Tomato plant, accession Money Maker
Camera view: horizontal (90 deg, fisheye); turntable rotation: 180 degrees
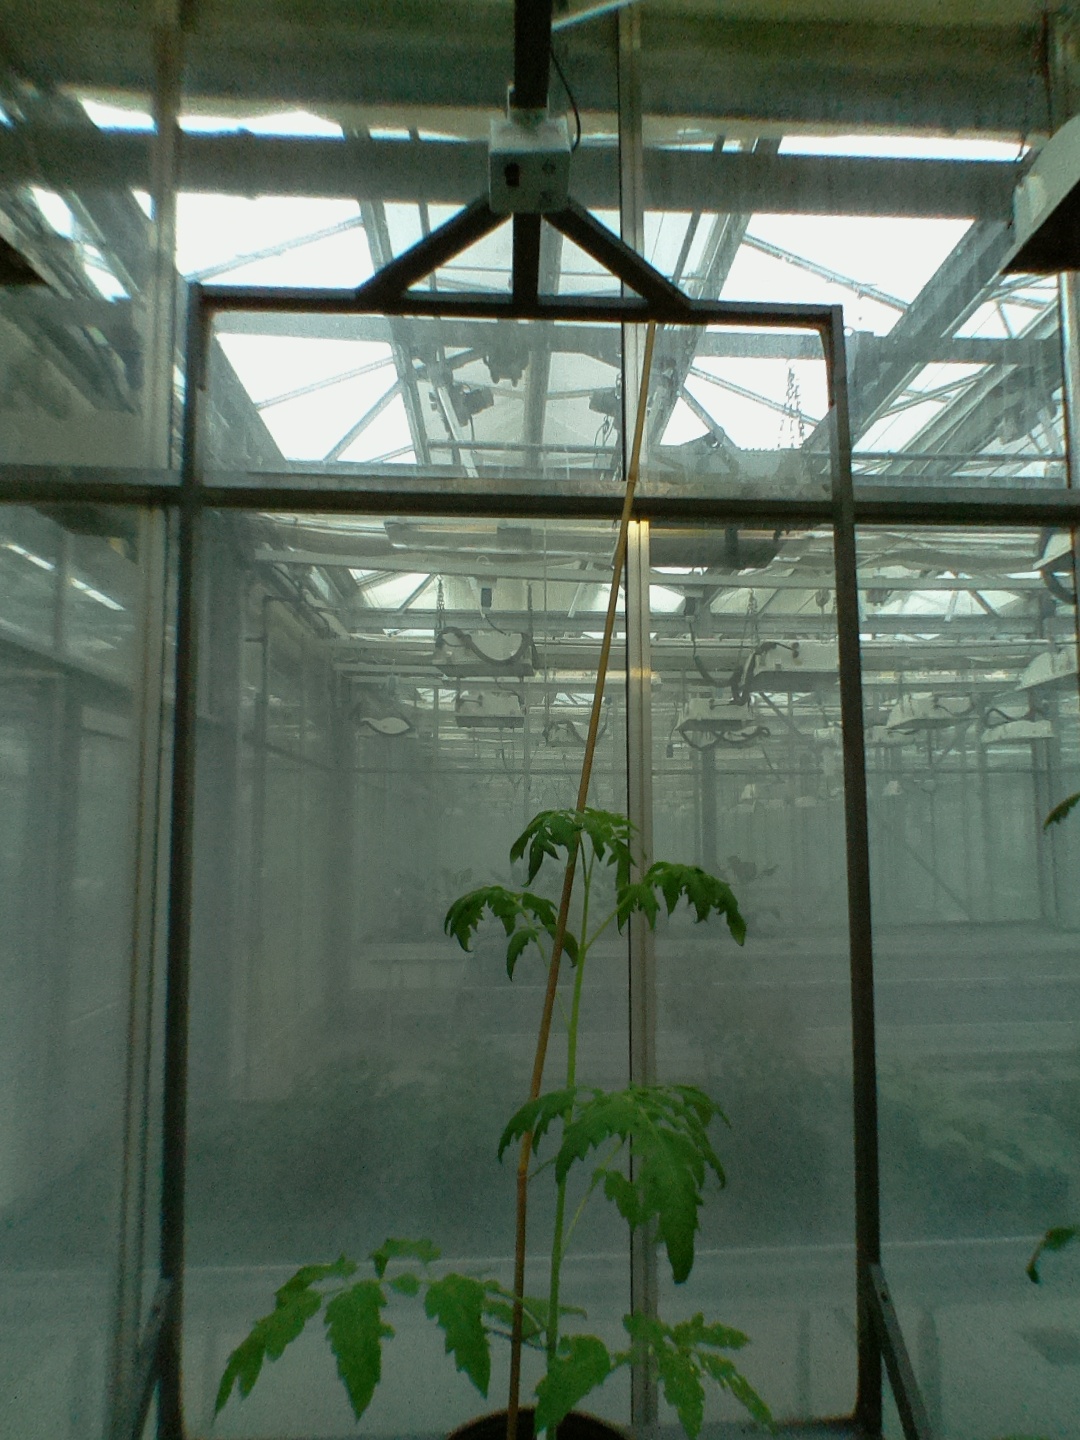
BBCH growth stage 14: 8 of true leaves visible